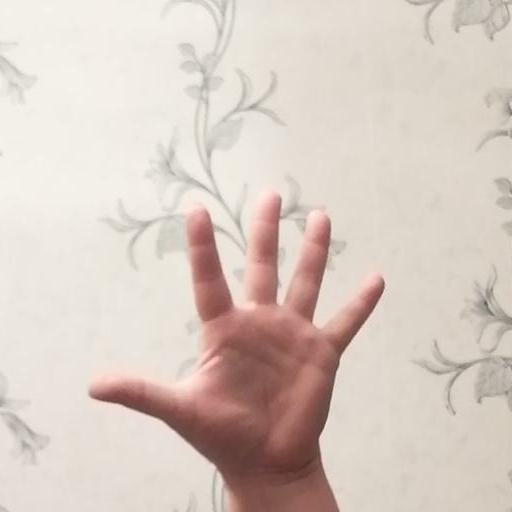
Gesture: palm